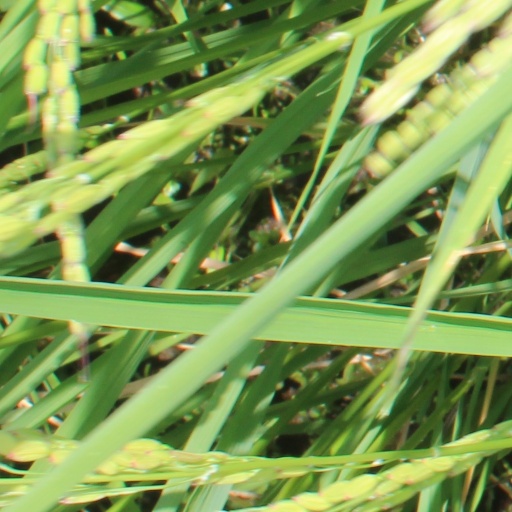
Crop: rice